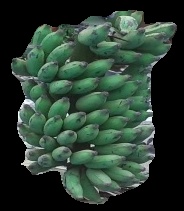
Variety: elakki-bale
Grade: grade3